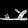
Label: Sandal